Transport in Jersey

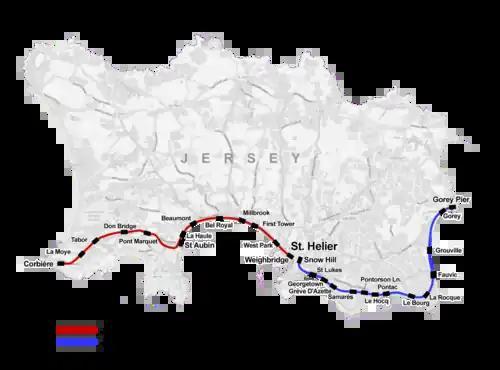
Map of the former railway lines of Jersey

Jersey has infrastructure dedicated to cyclists. Cycle infrastructure has been improving in the previous decade under the Sustainable Transport Policy.